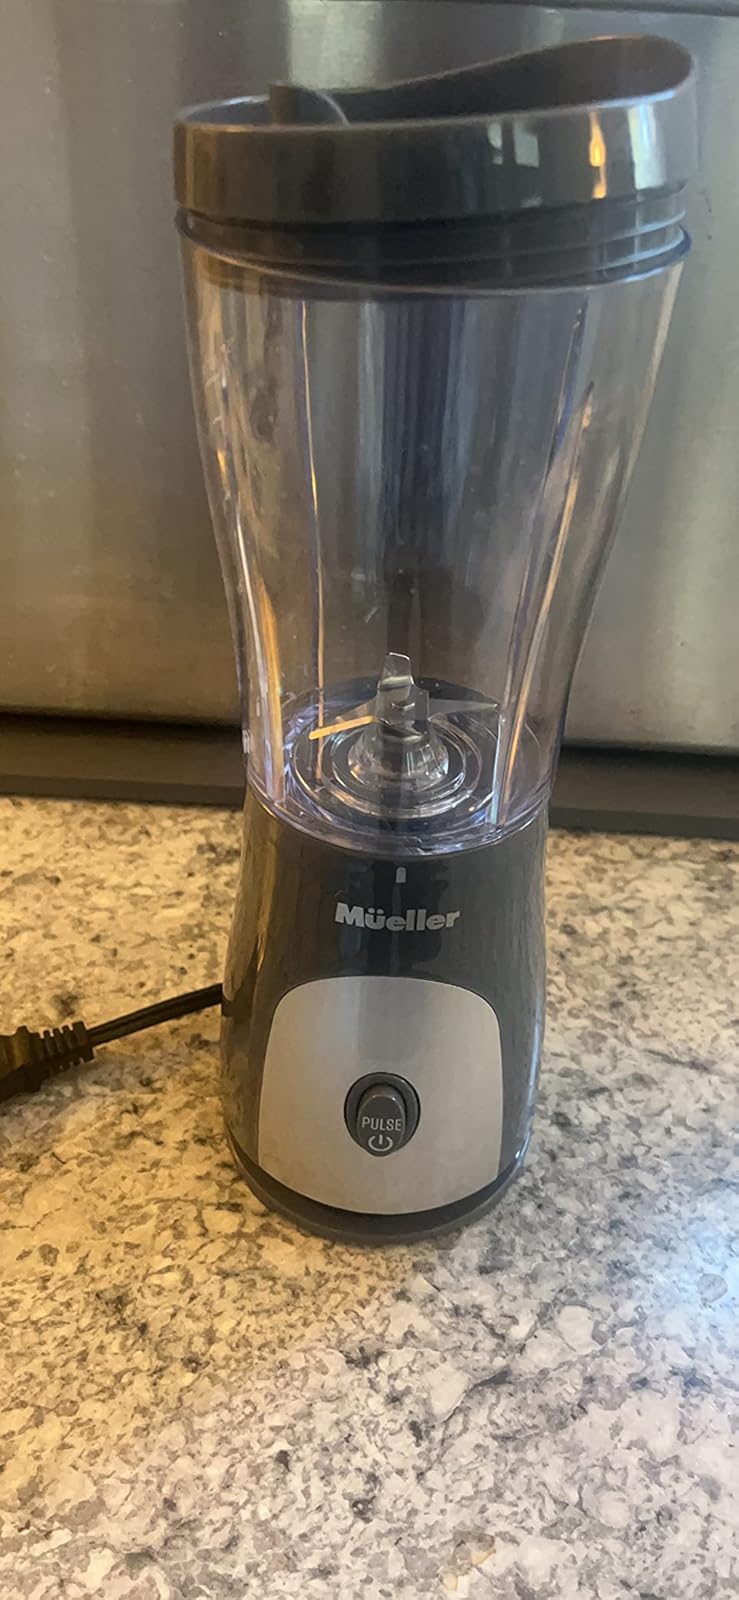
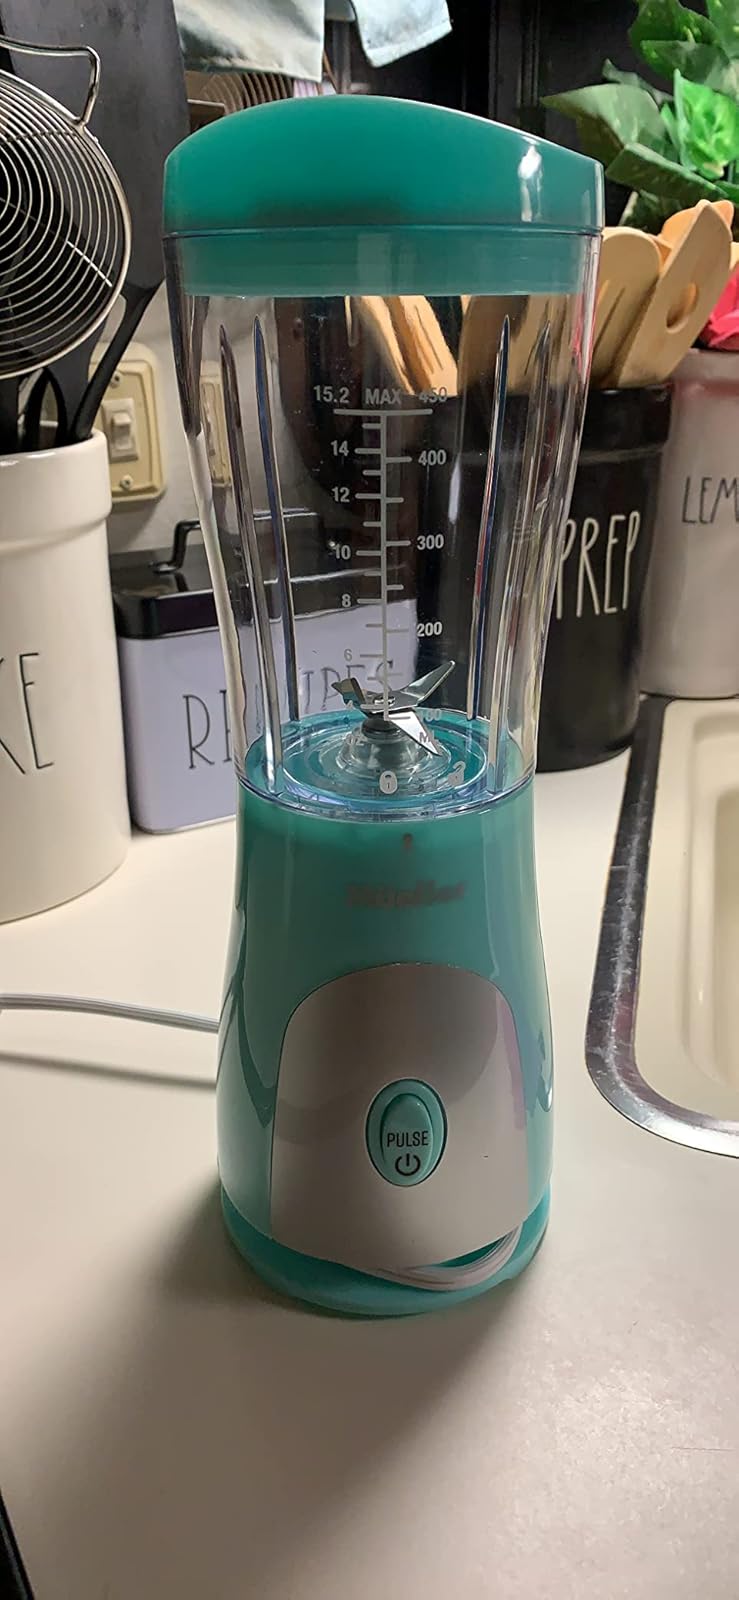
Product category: items_blender
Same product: no